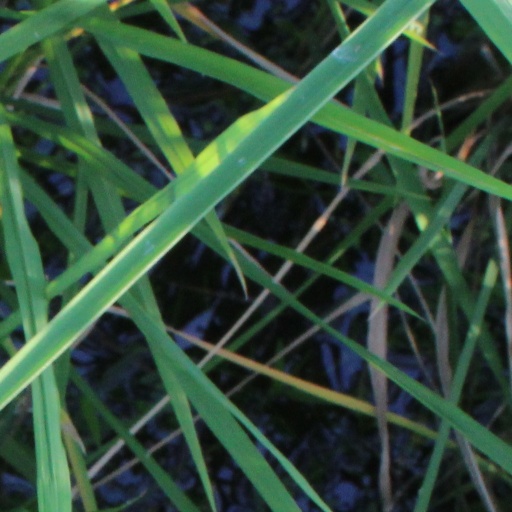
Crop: rice